Ocular immune system

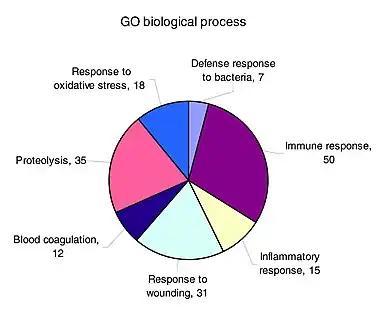
Biological processes that might be active in the tear fluid, based on Gene Ontology data. From de Souza et al., 2006.

The tear film is composed of three layers: the lipid, aqueous, and mucin. These play a role in creating a smooth surface to facilitate refraction, lubricating the movement of the eyelid, passively transporting gases such as oxygen and carbon dioxide, and protecting the cornea. This last function is achieved through functions of various layers within the tear film. Tears bathe corneal epithelial cells in a moist environment, preventing them from drying out and weakening. However, the liquid layer of the tear film also contains antimicrobial properties resulting from the presence of lysozymes, lactoferrins, lipocalin, and beta-lysine, which facilitate pathogen defenses such as lysis of bacterial cell walls, prevention of bacterial and viral binding, inflammation, and detoxification. Furthermore, white blood cells can be transported to the corneal surface via the tear film, and both toxic agents as well as debris can be diluted and washed away by the tear film. The tear film also contains immunoglobulins, especially IgA, which is found in concentrations significantly higher than in serum. IgA has been shown to prevent bacterial binding. Along with another immunoglobulin present in the tear film, IgG, IgA can also neutralize viruses and bind to bacteria, aiding in their detection via other pathways.